Operation Dawn of Gulf of Aden

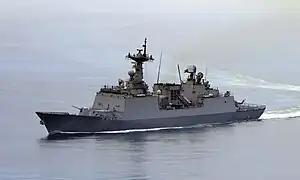
in July 2010

On January 15, 2011, the Norwegian-owned chemical tanker "Samho Jewelry" was sailing through the Arabian Sea from the United Arab Emirates to Sri Lanka when it was attacked by a group of Somali pirates southeast of the port of Muscat, Oman. Tanker captain Seok Hae-gyun changed the ship's course to keep in international waters as long as possible. The pirates eventually seized the tanker and used it as a base from which to launch attacks on other ships. The South Korean operator of the vessel, the Samho Shipping Company, was facing huge losses because it was obligated to continue paying Norwegian investors under its charter even while the vessel was held by pirates. However, the Norwegian government had no military presence in the area at the time. Eight South Koreans, eleven Burmese, and two Indonesians were among the 21 crewmembers being held hostage.